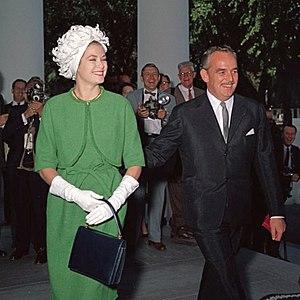
Grace Patricia Kelly [ɡʁɑs patʁisja keli], née le 12 novembre 1929 à Philadelphie et morte le 14 septembre 1982 à Monaco, est une actrice américaine, devenue princesse de Monaco par son mariage avec Rainier III en 1956. Elle est la mère d'Albert II, actuel souverain de la principauté.